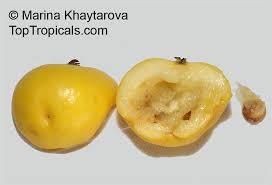
Label: others